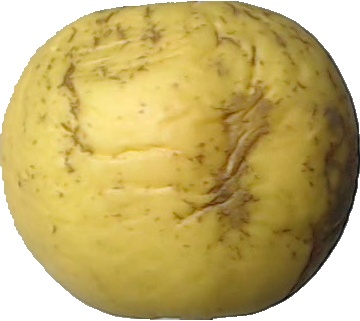
Label: apple_golden_1